Santa Monica Parish Church (Minalin)

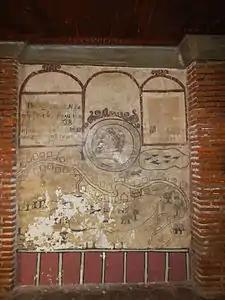
The 1619 mural detailing Minalin, Pampanga during that period

The four-century old Minalin Parish in Barangay San Nicolas is one of the first 20 missions put up by the Augustinians when they came to the Philippines. The church's design includes motifs reflective of pre-Hispanic culture. The spires decorating the bell towers depict a Moorish architecture, hinting of the old Islamic faith of early Minalin residents; none of the other 20 mission churches have similar motifs. The incipient baroque is of moderate decorative traits. There are several examples of this style in the churches built in the 18th century or before, such as those of Betis, Lipa, San Vicente, Candon, Magsingal and Sarrat.